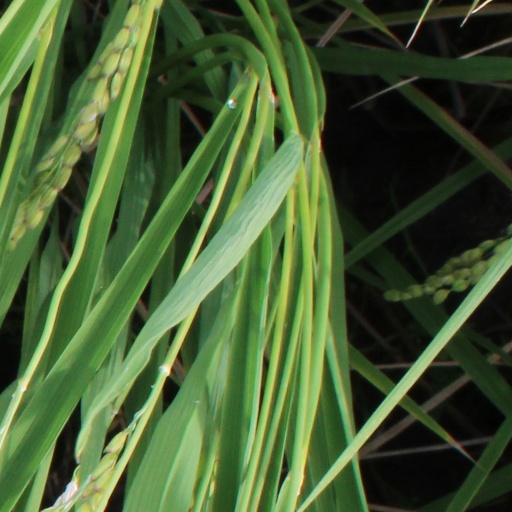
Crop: rice